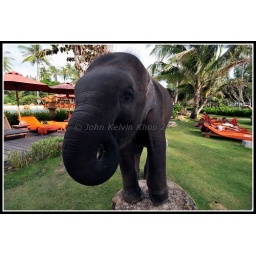
The elephant is a sacred animal in Thailand. This one is a 2 year old baby.